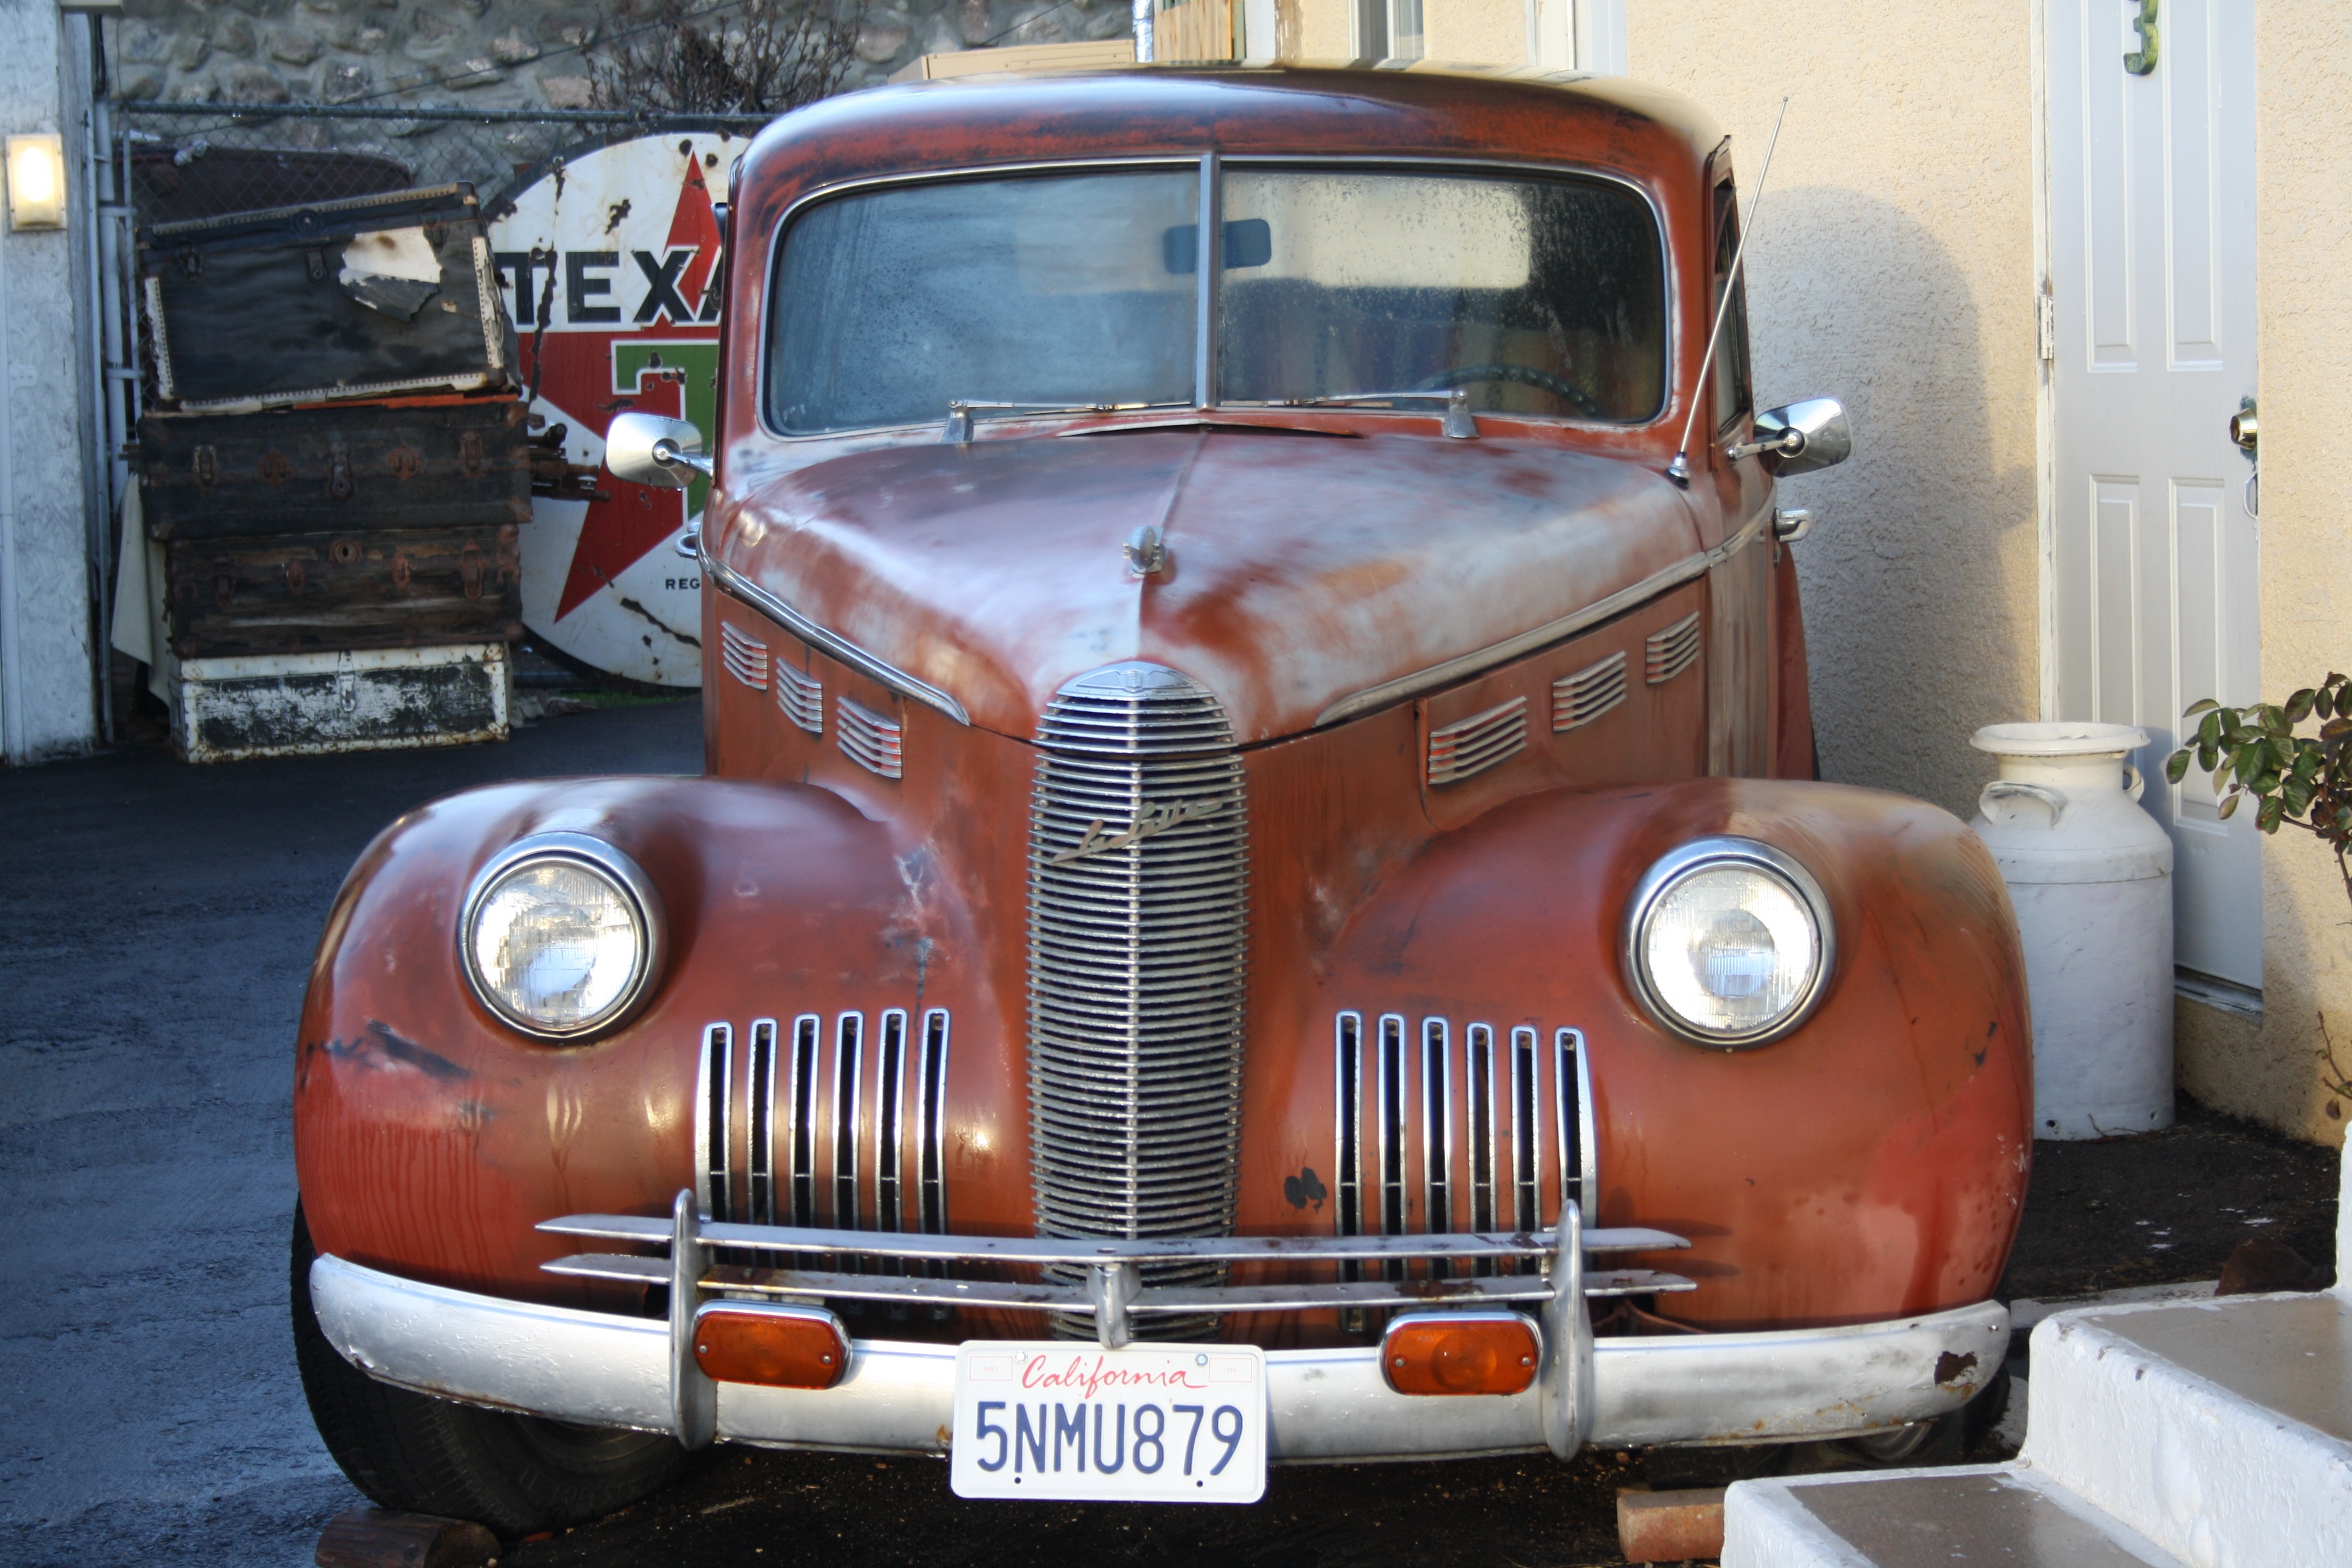
car, vehicle, california, motor vehicle, vintage car, oldtimer, classic, barstow, antique car, hot rod, route 66, land vehicle, automobile make, automotive exterior, compact car